Tigray Region

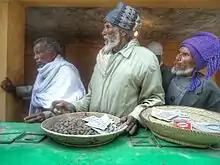
Church of Our Lady Mary of Zion in Axum

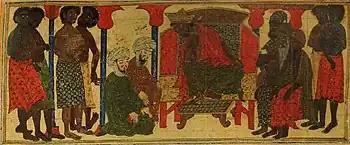
The king of Aksum refusing a request from pagan Meccans for Muslims Muhammad had sent there as refugees (1314 artwork).

Based on the 2007 census conducted by the Central Statistical Agency of Ethiopia (CSA), the Tigray Region has a population of 4,316,988, of whom 2,126,465 are men and 2,190,523 women; urban inhabitants number 844,040 or 19.6% of the population. With an estimated area of 84,722 km, the region had an estimated density of 51 people per km. In the entire region 992,635 households were counted, for an average of 4.4 people per household, with urban households having on average 3.4 and rural households 4.6.